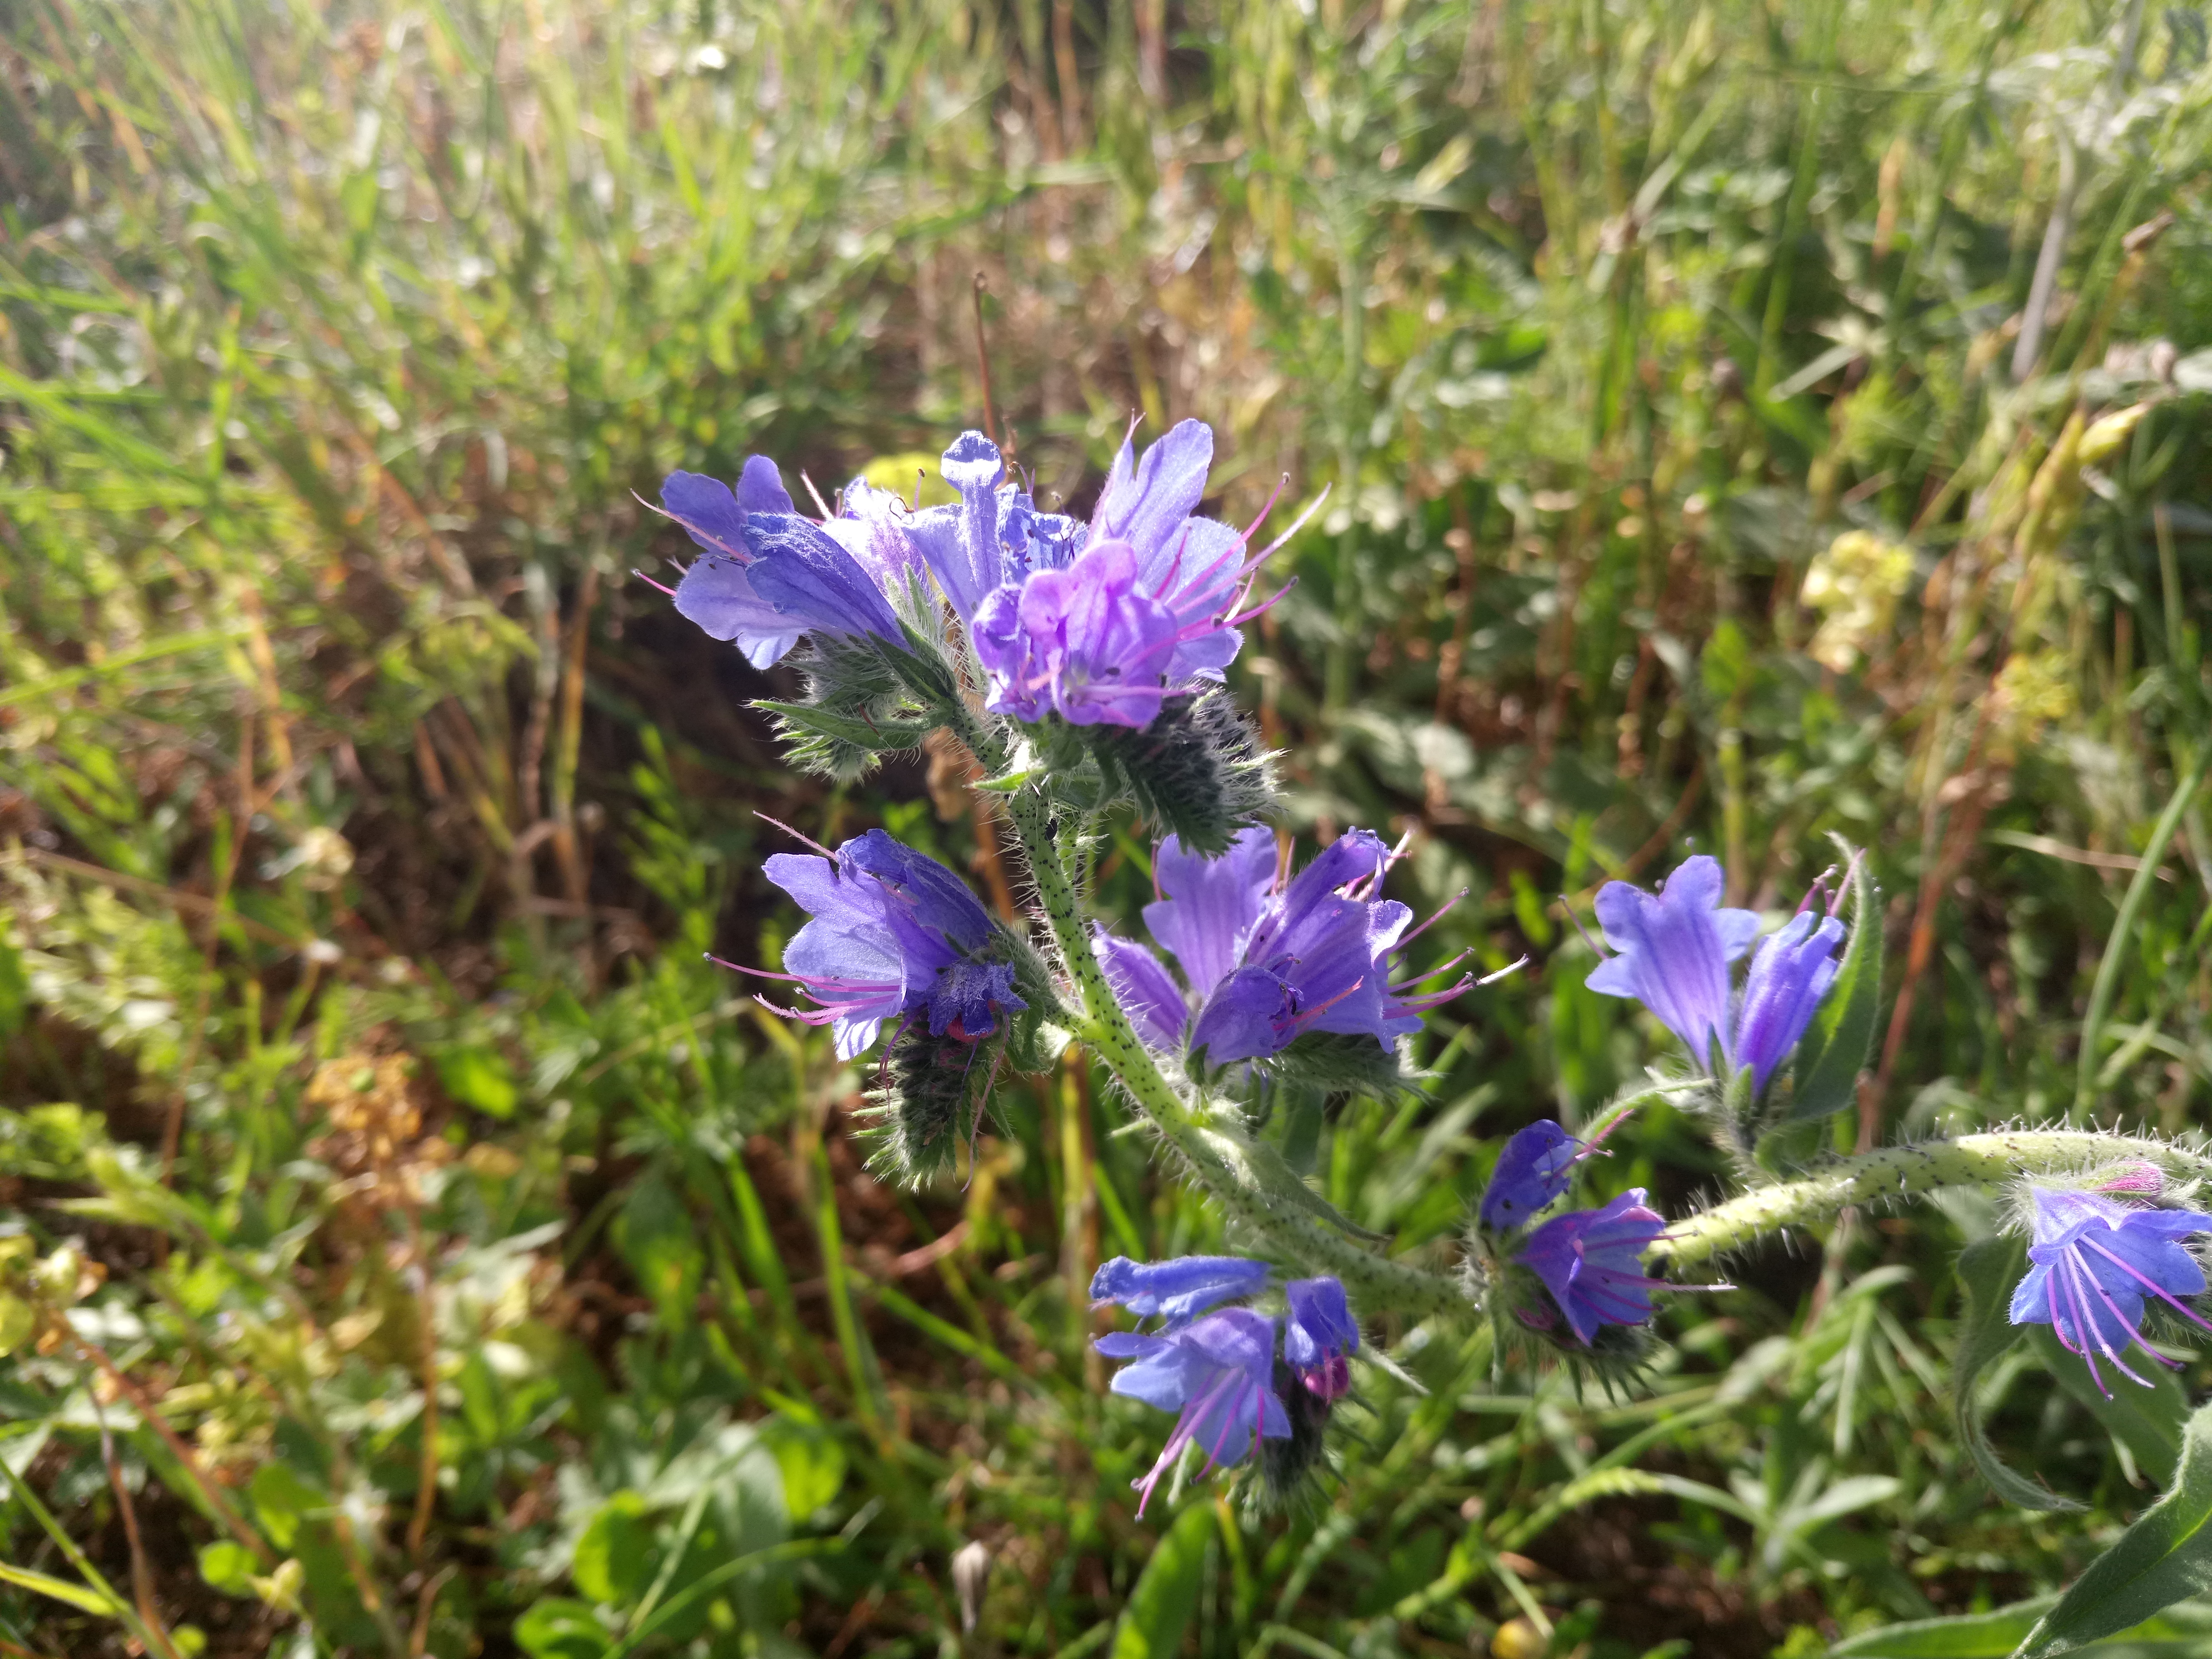
purple flower, nature, flower field, greenery, flowering plant, flower, plant, wildflower, bellflower family, bellflower, gentian family, herbaceous plant, gentiana, violet family, petal, chicory, viola, subshrub, borage family, perennial plant